Zsófia Rácz

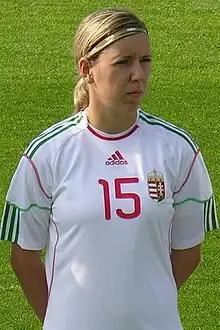
Rácz with Hungary in 2012

Zsófia Rácz (born 28 December 1988) is a Hungarian former footballer who played as a midfielder. She first played the Champions League in 2010. She was a member of the Hungary national team from 2007.